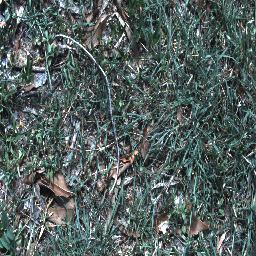
Label: negative